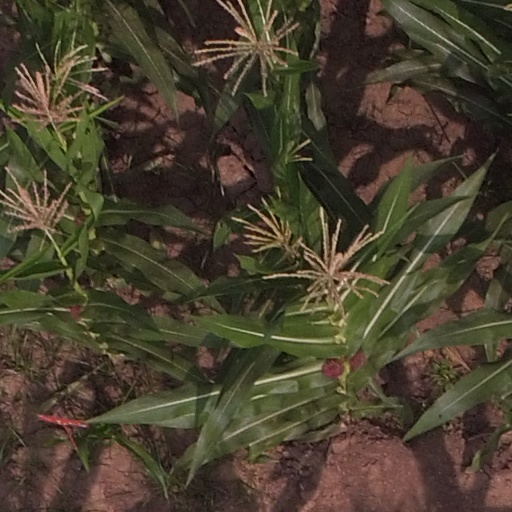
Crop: maize; corn